Eyre Highway

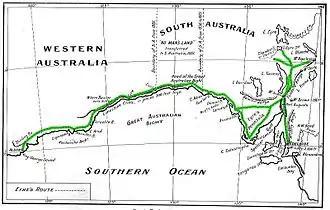
Edward John Eyre's expeditions, including along the coastline of the Great Australian Bight and the Nullarbor Plain

After crossing the border at the settlement of Border Village, the highway passes through the Nullarbor Wilderness Protection Area and through the localities of Yalata, Penong and Ceduna. Before arriving at Ceduna, it enters the Eyre Peninsula. After Ceduna, the highway passes the intersection with Flinders Highway and heads south-east towards Kyancutta. After passing through Wirrulla, Poochera, Yanninee and Wudinna, the highway arrives at Kyancutta where it meets the north end of the Tod Highway.